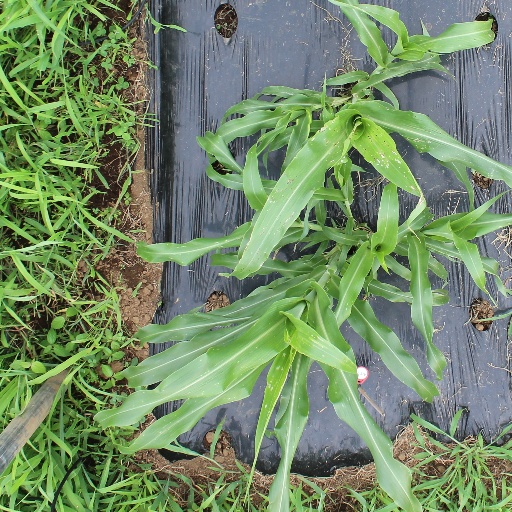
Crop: sorghum